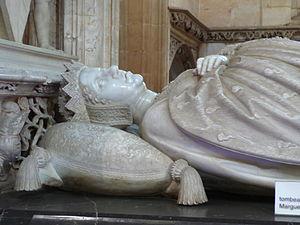
Le monastère royal de Brou est un complexe religieux situé à Bourg-en-Bresse dans l'Ain, une des capitales de l'ancien duché de Savoie. Ses bâtiments monastiques abritent le musée municipal de Bourg-en-Bresse.